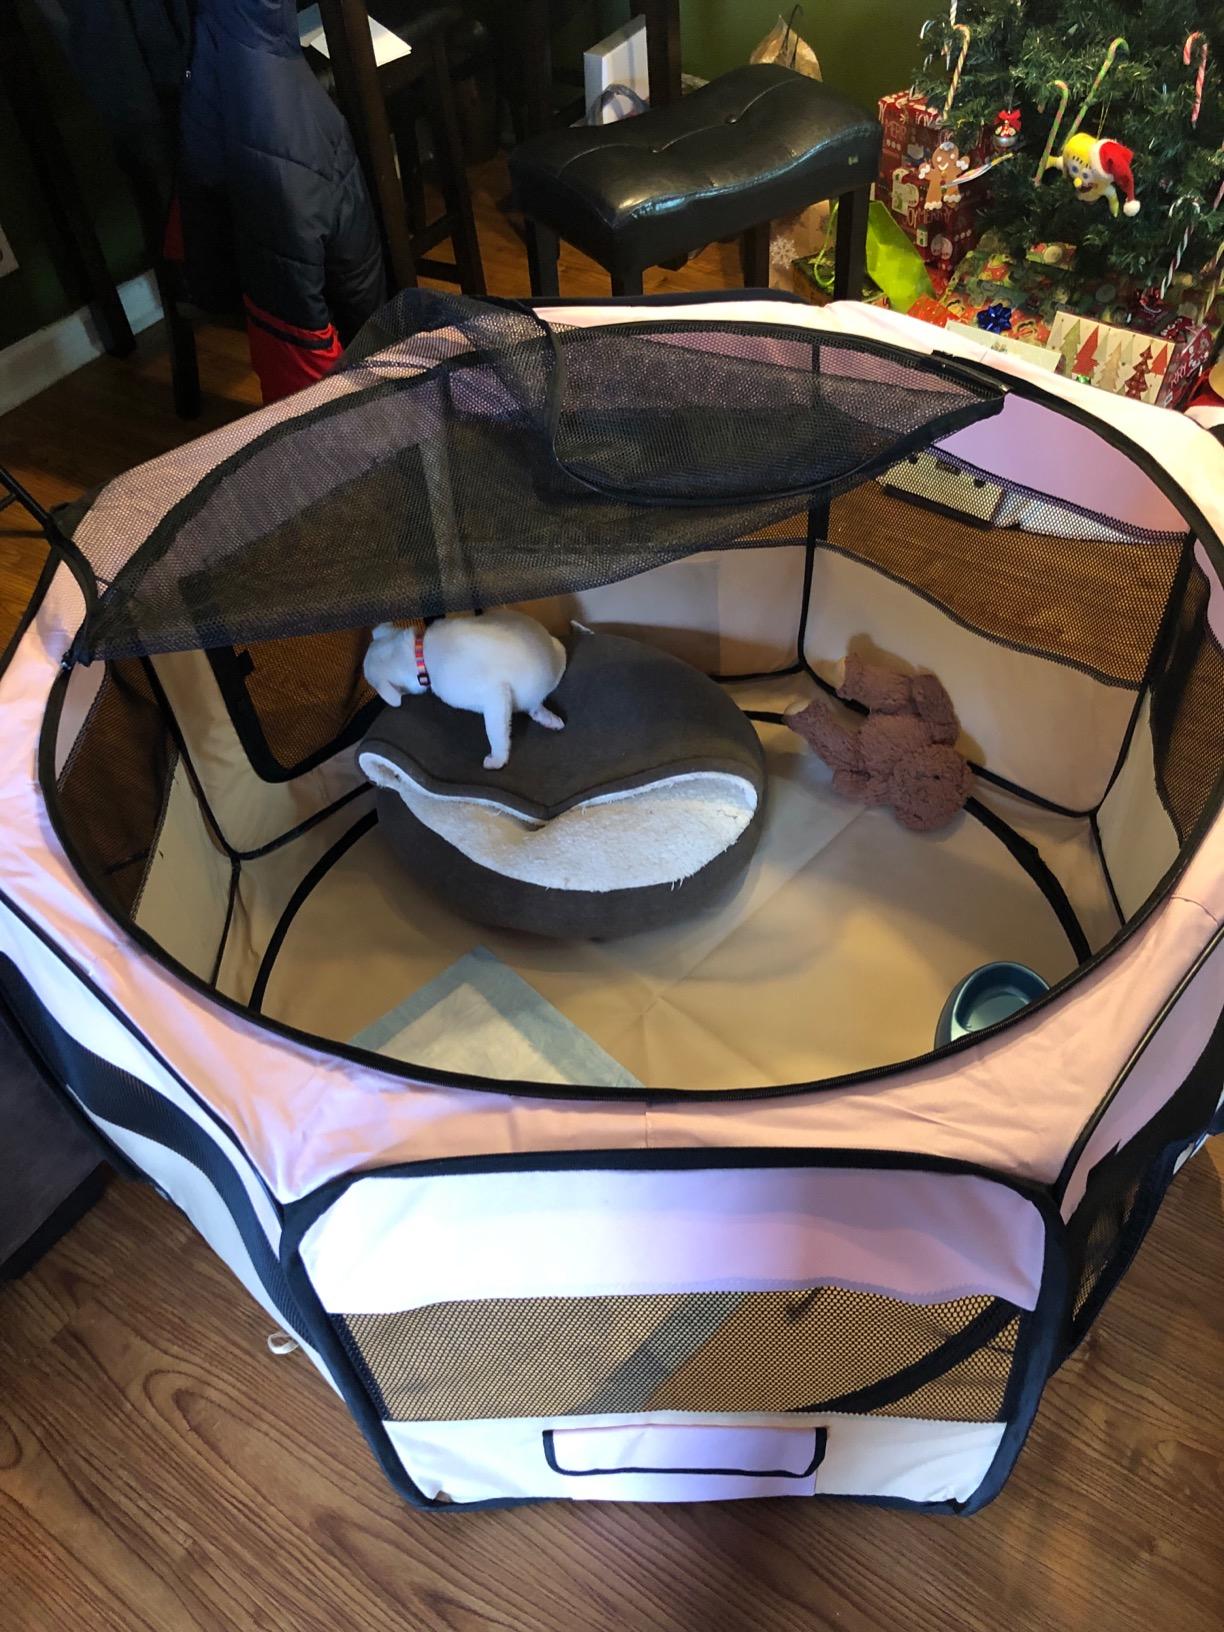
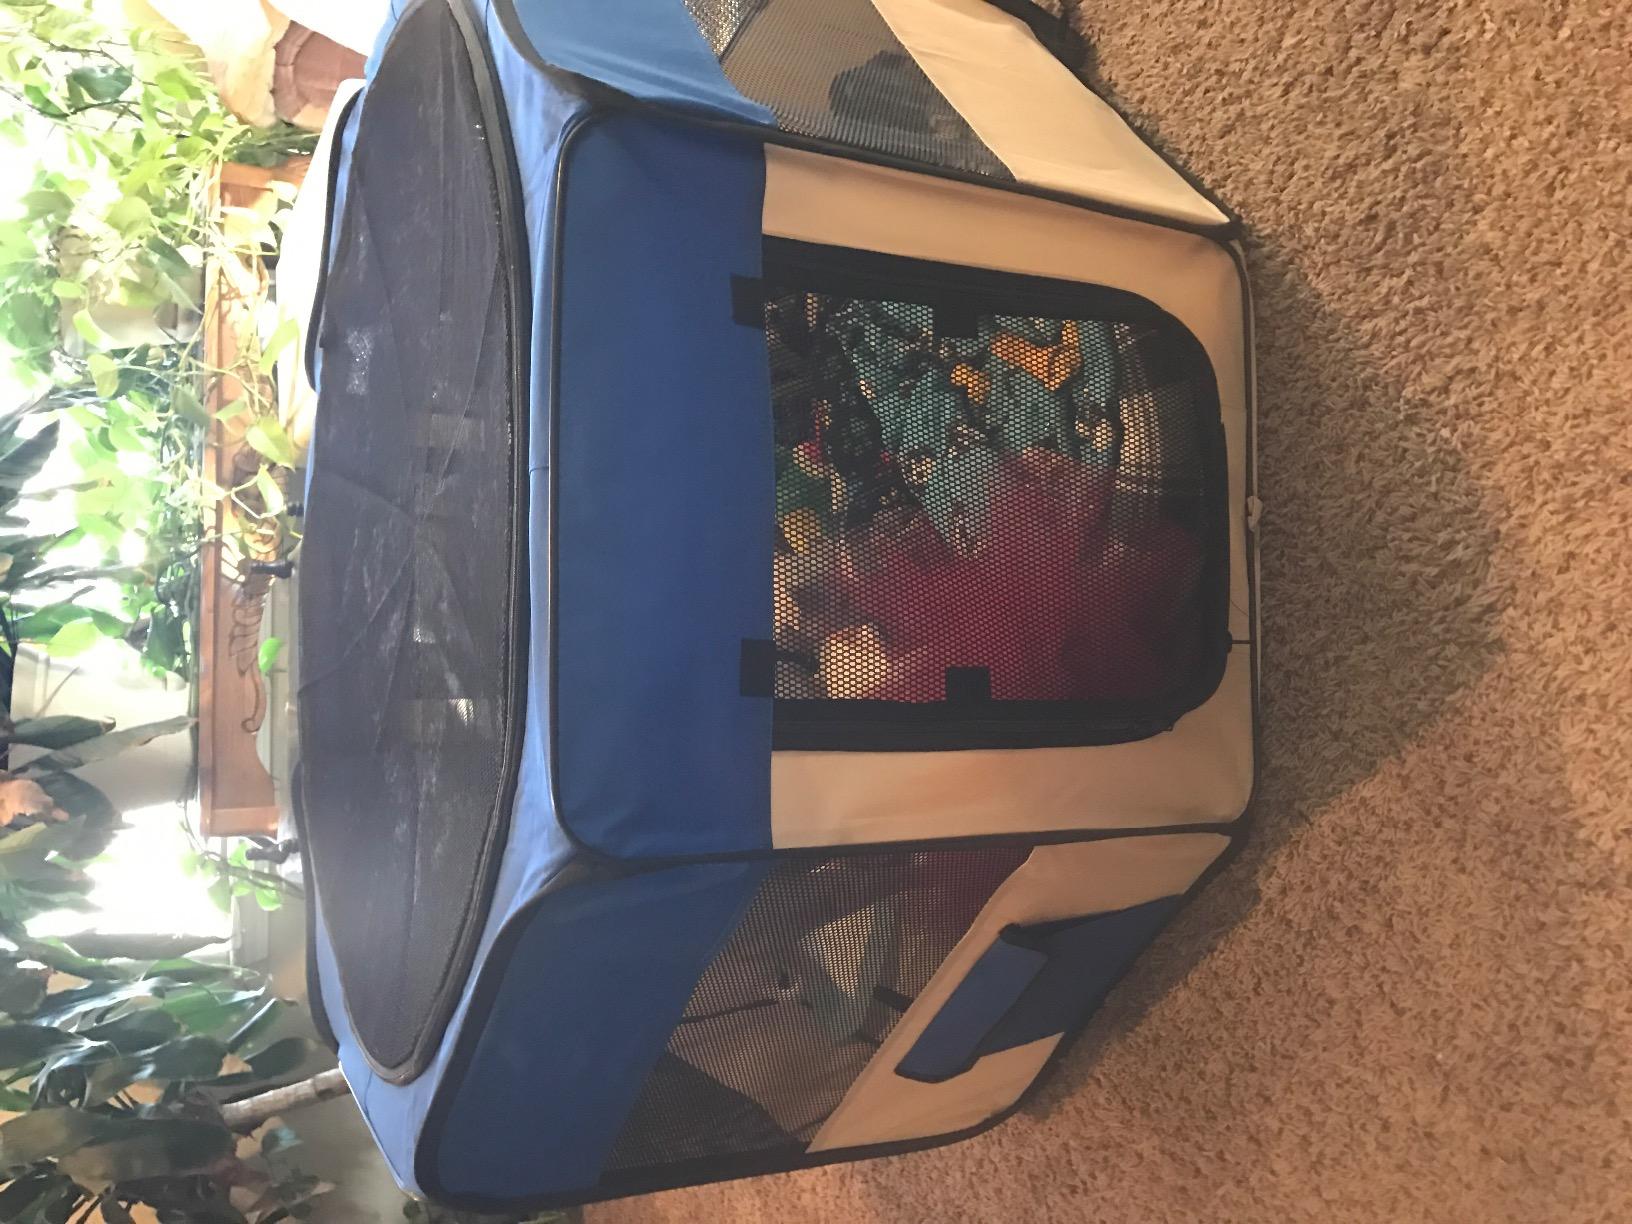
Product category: items_kennel
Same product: no